List of Landammann of Davos

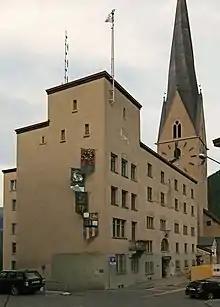
Rathaus Davos

This is a list of Landammann of Davos, Switzerland. The "Landammann" chairs the executive council ("Kleiner Landrat") of Davos.